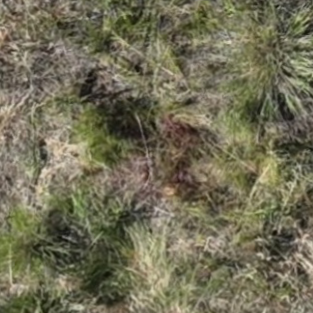
Month: july
Dye color: red
Dye concentration: low